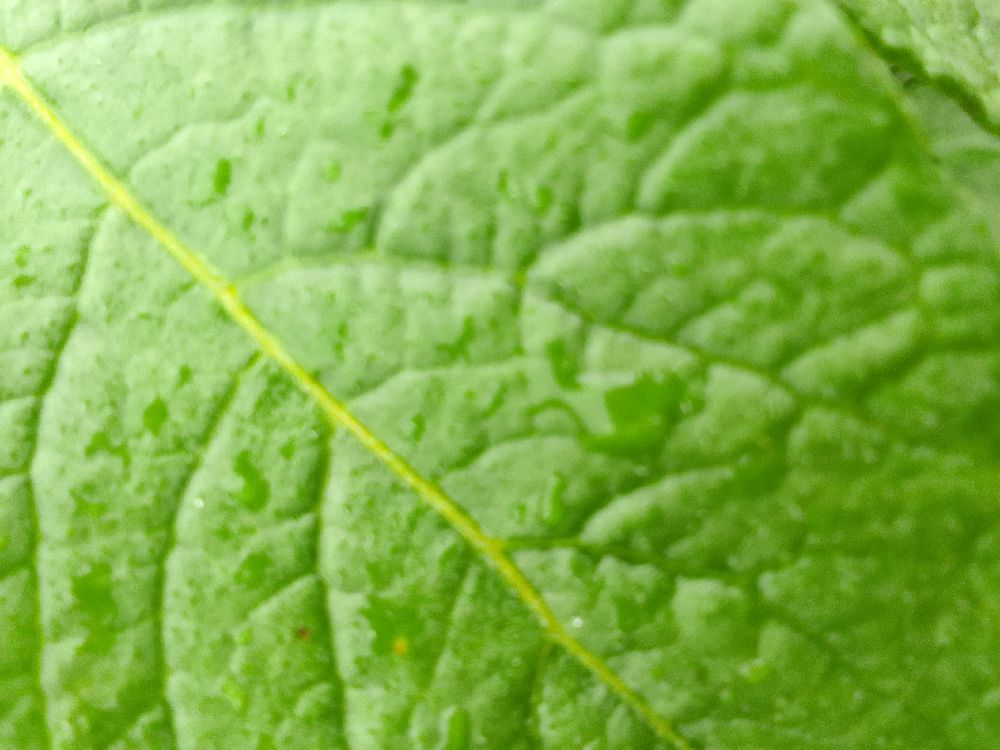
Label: Healthy